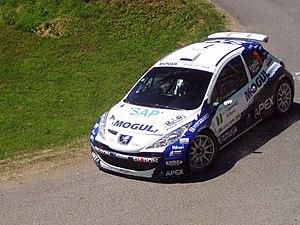
Roman Kresta, né le 24 avril 1976, est un pilote automobile tchèque de rallyes.